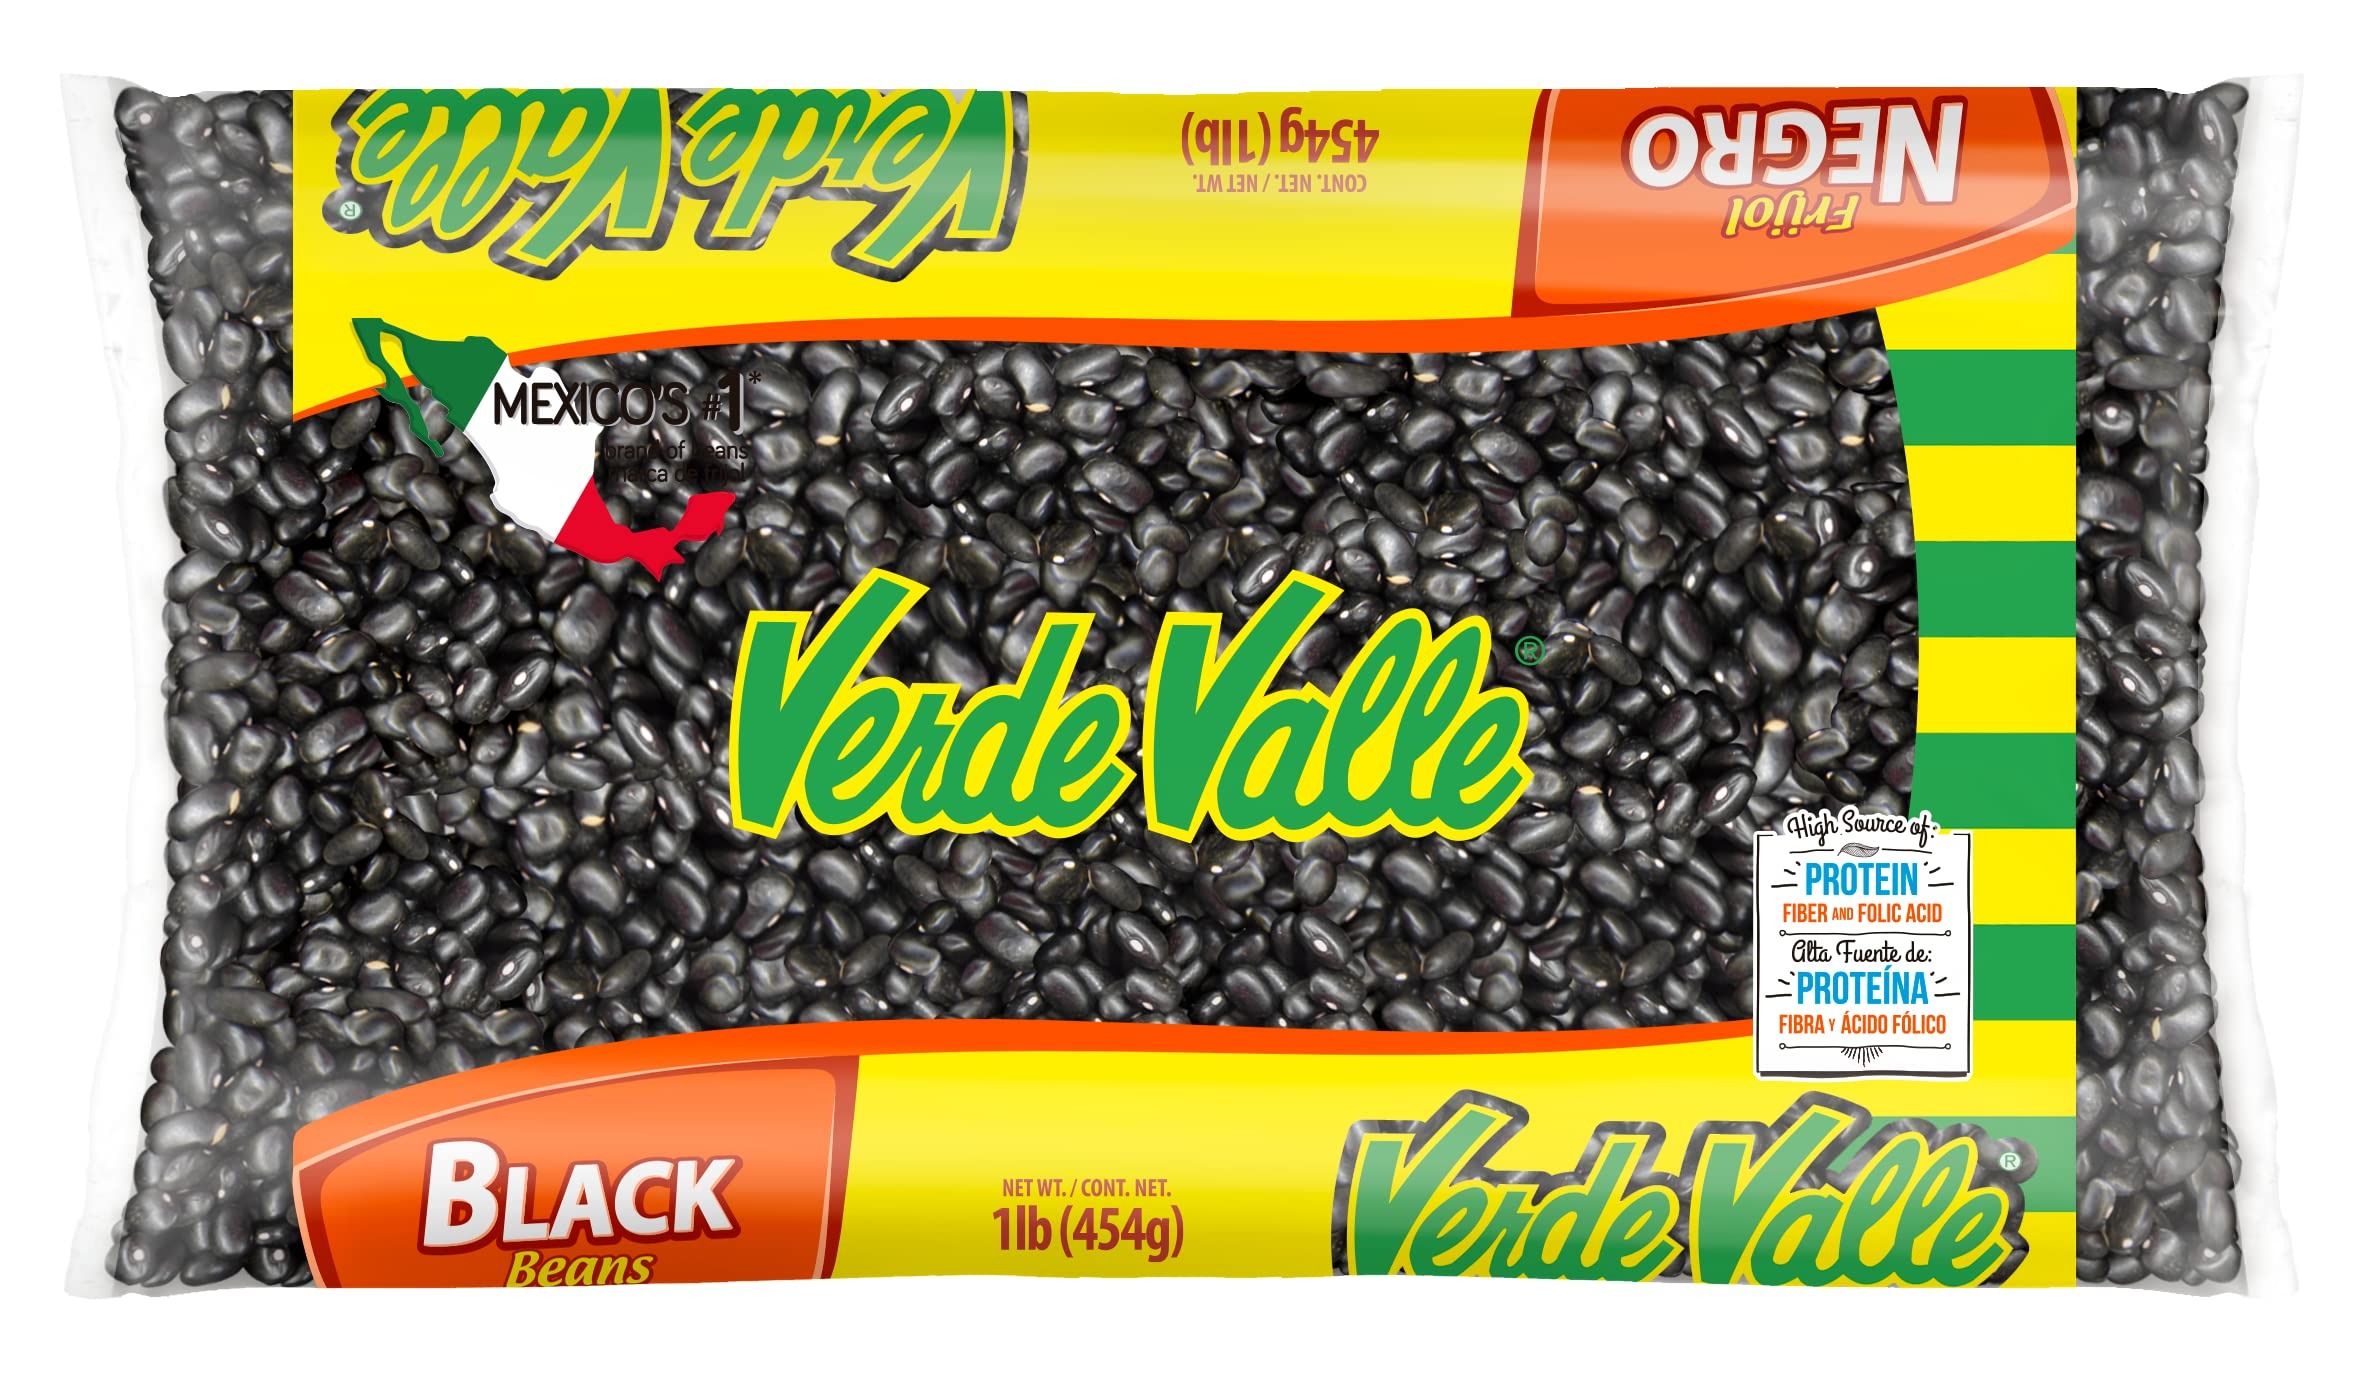
Item Name: Verde Valle Black Beans 1lb (Pack of 1)
Bullet Point: Quetetaro black beans
Value: 16.0
Unit: Ounce

Price: 7.26